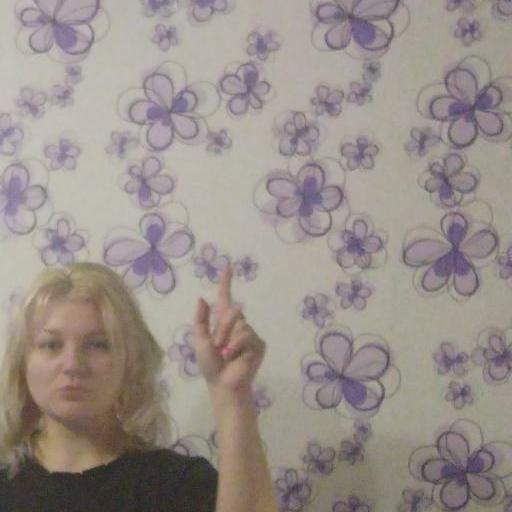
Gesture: one